Describe the emotion expressed in this image:  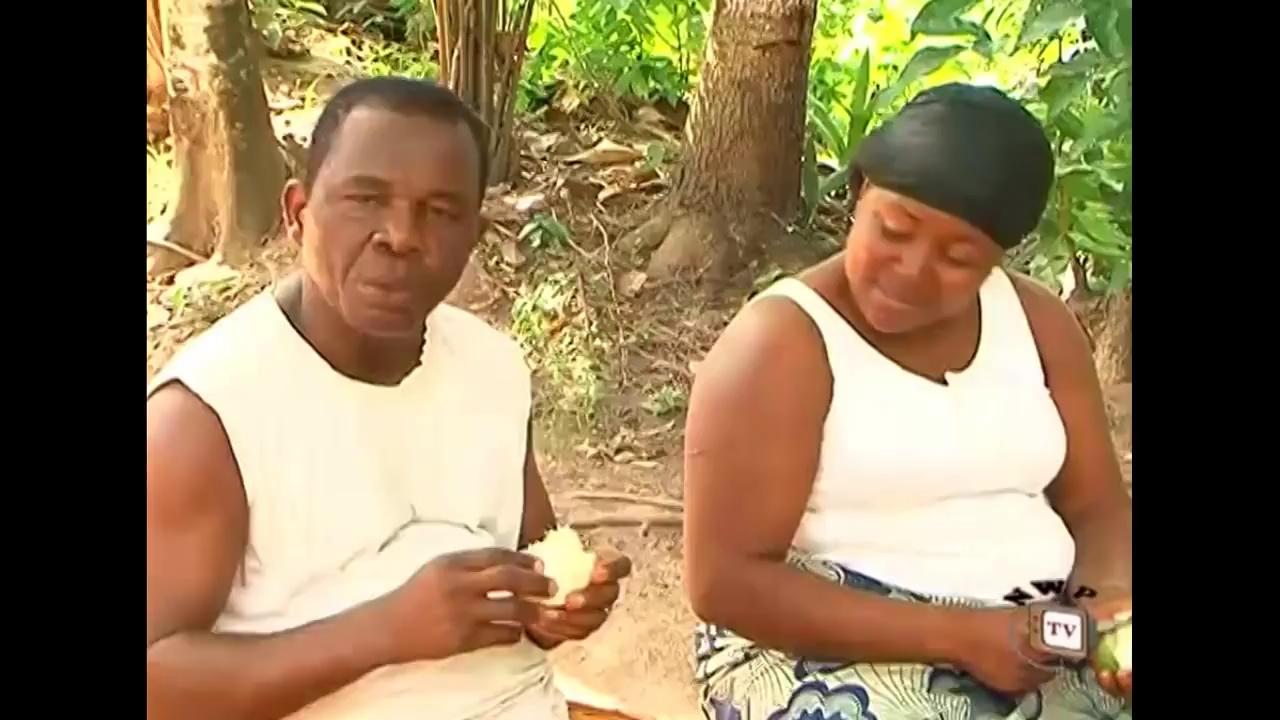
This person displays Suffering, valence and arousal with low intensity.